Talakona

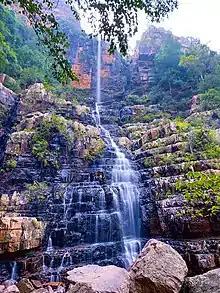
Waterfalls in Talakona

Talakona is located in Nerabailu village in Yerravaripalem Mandal of Tirupati district. It is located from Pileru, from Tirupati, from Chittoor, from Vellore, from Chennai, and from Chittoor and from Bangalore.